2020 Summer Olympics opening ceremony

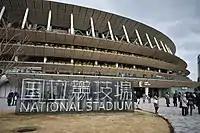
Japan National Stadium (Olympic Stadium)

The Tokyo Organising Committee of the Olympic and Paralympic Games (TOCOG) gave the first report of preparations in December 2017, with the release of the "Basic Policy" document for the Olympic and Paralympic ceremonies. The document was based upon feedback from experts and opinions of the Japanese public and includes the foundational elements for the positioning and overall concept of the four ceremonies. The Olympic opening ceremony is to introduce the themes and concepts of the four ceremonies, including peace, coexistence, reconstruction, the future, Japan and Tokyo, the athletes and involvement.